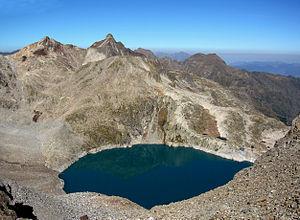
Oô est une commune française située dans le département de la Haute-Garonne, en région Occitanie.